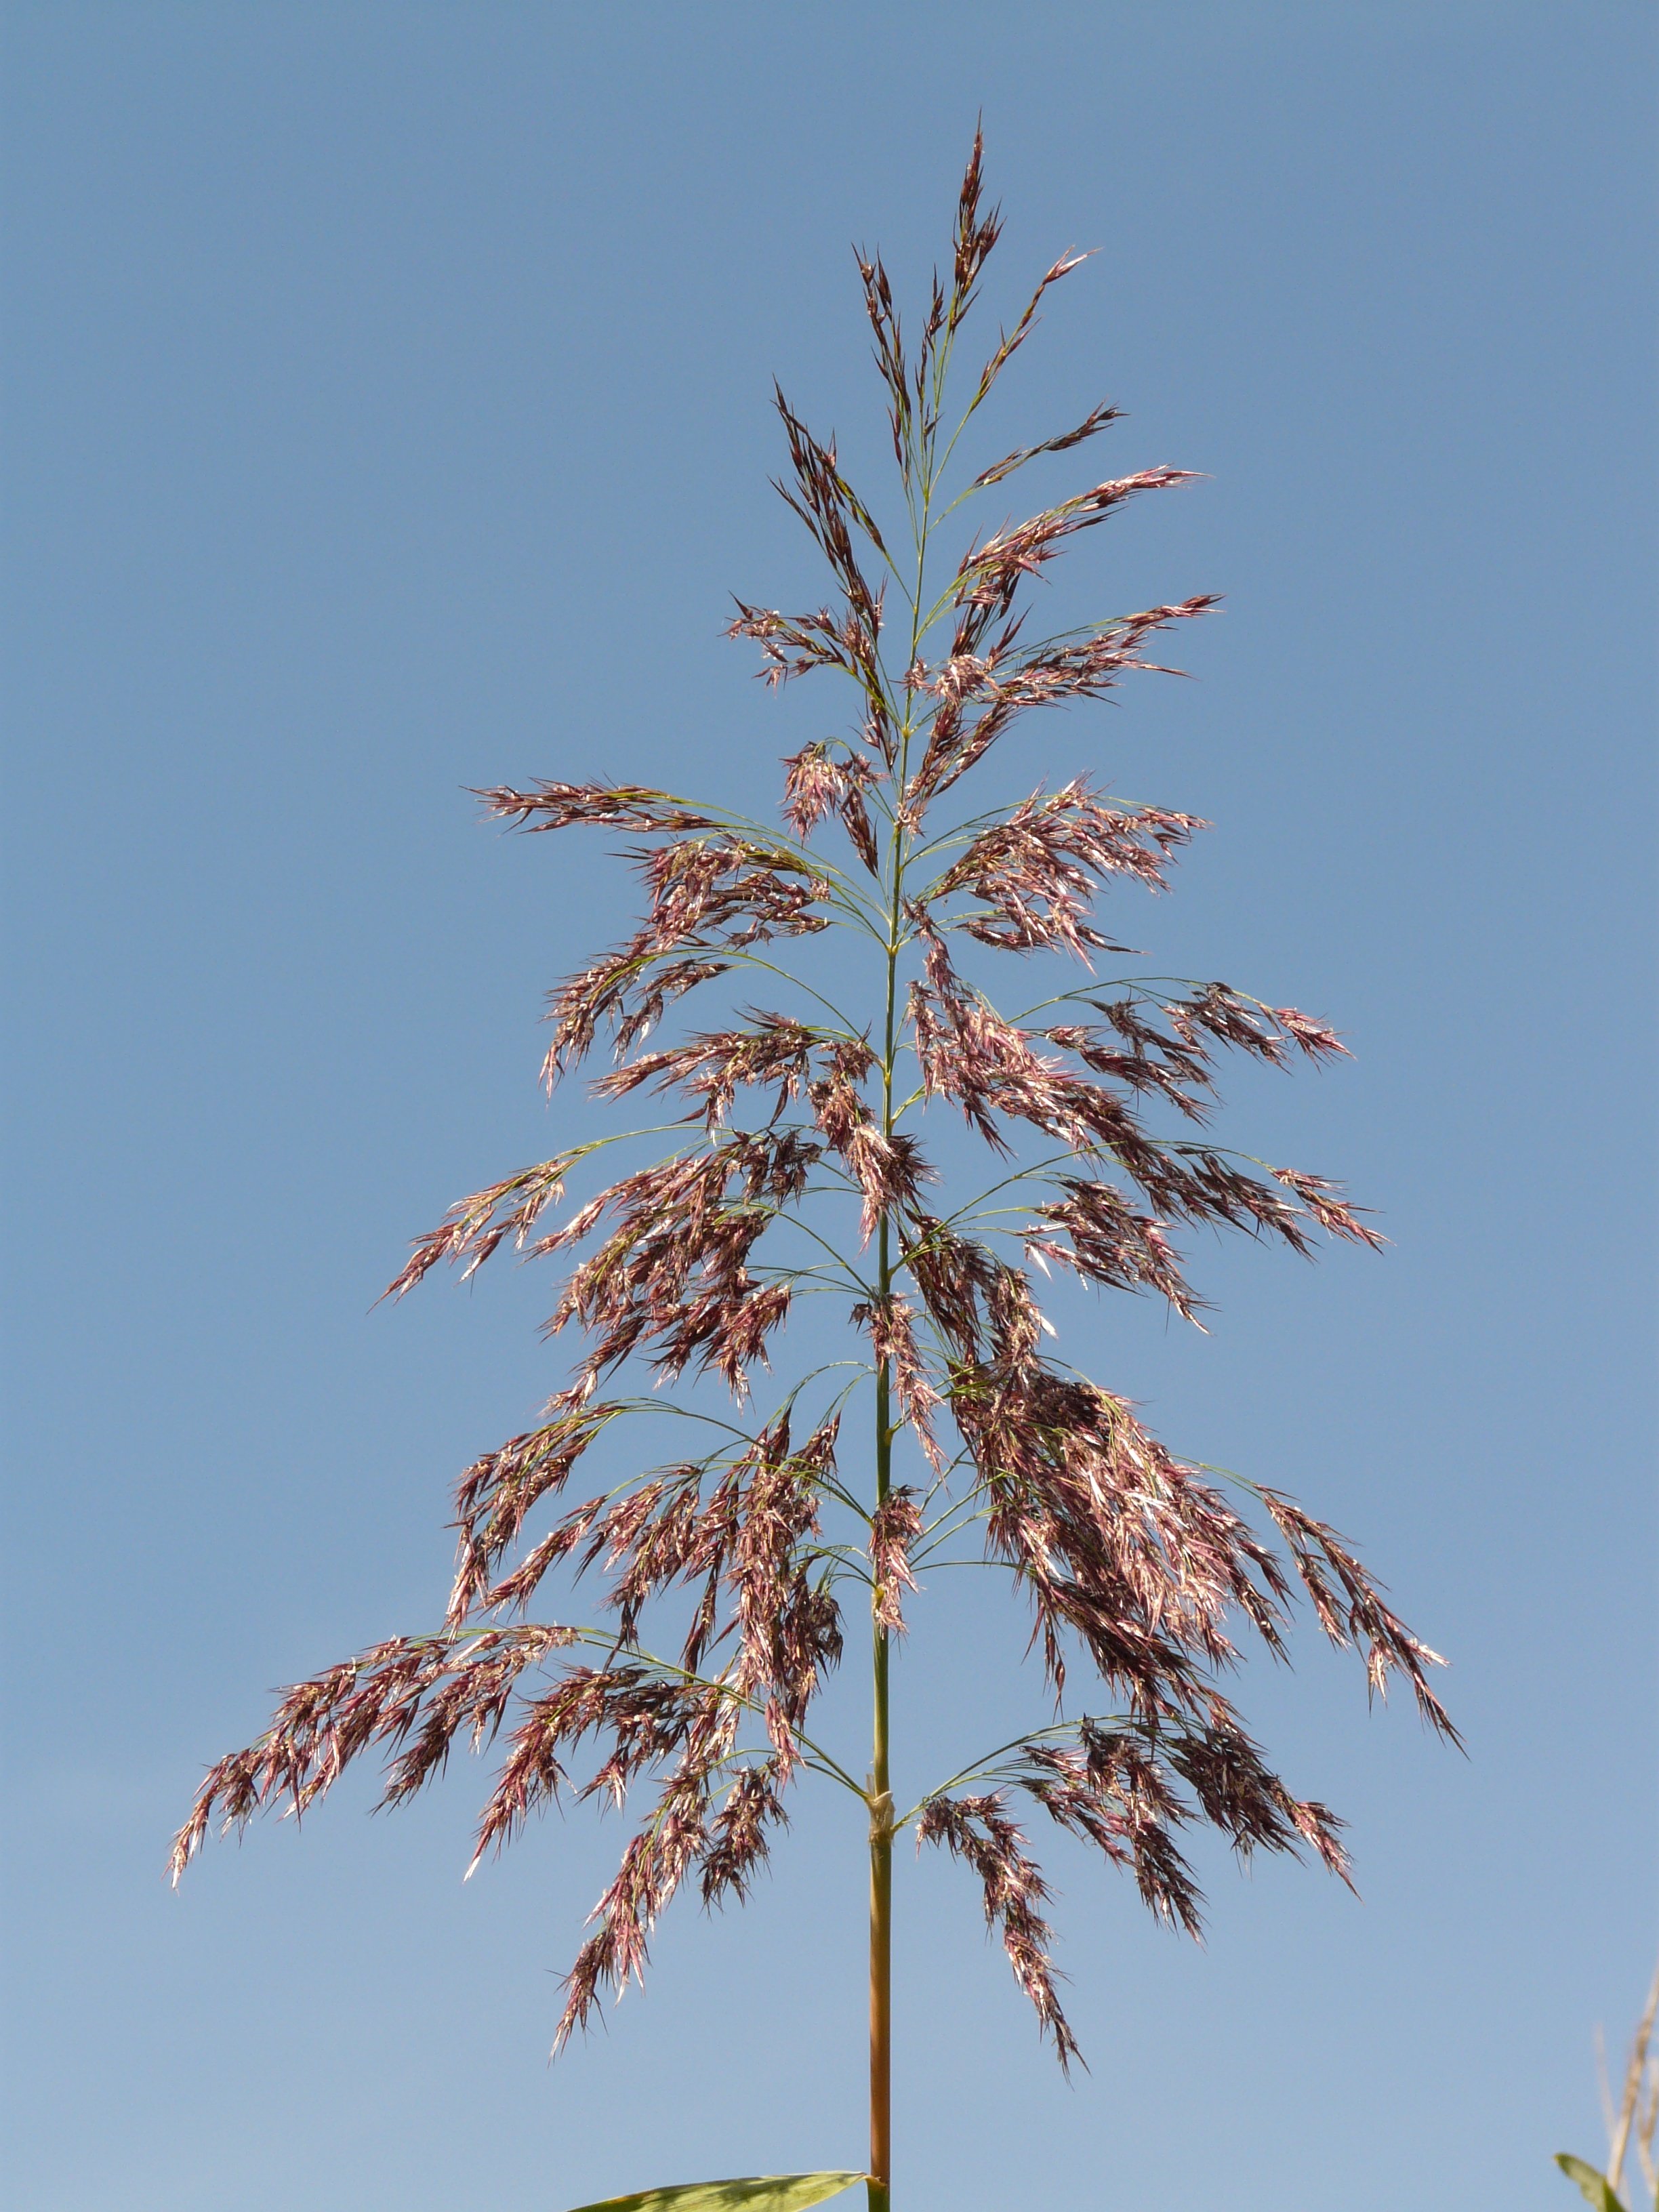
tree, grass, branch, plant, sky, leaf, flower, reed, botany, flora, maple tree, twig, spruce, larch, flowering plant, plant stem, woody plant, land plant